Soggadu (1975 film)

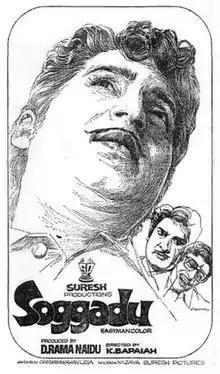
Poster

Soggadu is a 1975 Indian Telugu-language drama film directed by K. Bapayya and produced by D. Ramanaidu under Suresh Productions. The film stars Sobhan Babu as the title character alongside Jayachitra and Jayasudha. Anjali Devi, Kaikala Satyanarayana, Raja Babu, Allu Ramalingaiah, Santha Kumari, and Nagesh play supporting roles. Released on 19 December 1975, the film was a big commercial success. It was remade in Hindi as "Dildaar" (1977) and in Tamil as "Radhaiketra Kannan" (1978).